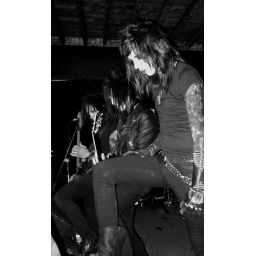
The black veil brides at the marquis theater in denver colorado.